Najib Mikati

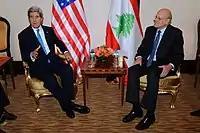
Mikati's meetings with U.S. Secretary of State John Kerry in 2014.

On 24 January 2011, the March 8 alliance, specifically Hezbollah, Michel Aoun, and Walid Jumblatt, nominated Mikati to become prime minister. Mikati succeeded Saad Hariri, whose government was brought down by the resignation of ten of the alliance's ministers and one presidential appointee on 12 January 2011, resulting from the collapse of the Saudi-Syrian initiative to reach a compromise on the Special Tribunal for Lebanon. On 25 January, 68 members of the parliament of Lebanon voted in favor of nominating Mikati for Prime Minister. President of Lebanon Michel Suleiman then invited Mikati to head a new Lebanese government. The process of government formation lasted for five months due to serious disagreements between leaders. On 13 June 2011, Mikati became the Prime Minister of Lebanon for the second time.